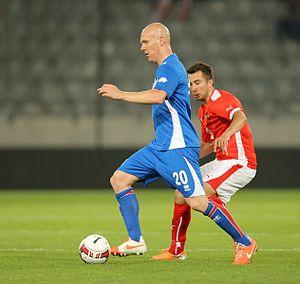
Emil Hallfreðsson est un footballeur international islandais évoluant actuellement à l'Hellas Vérone.